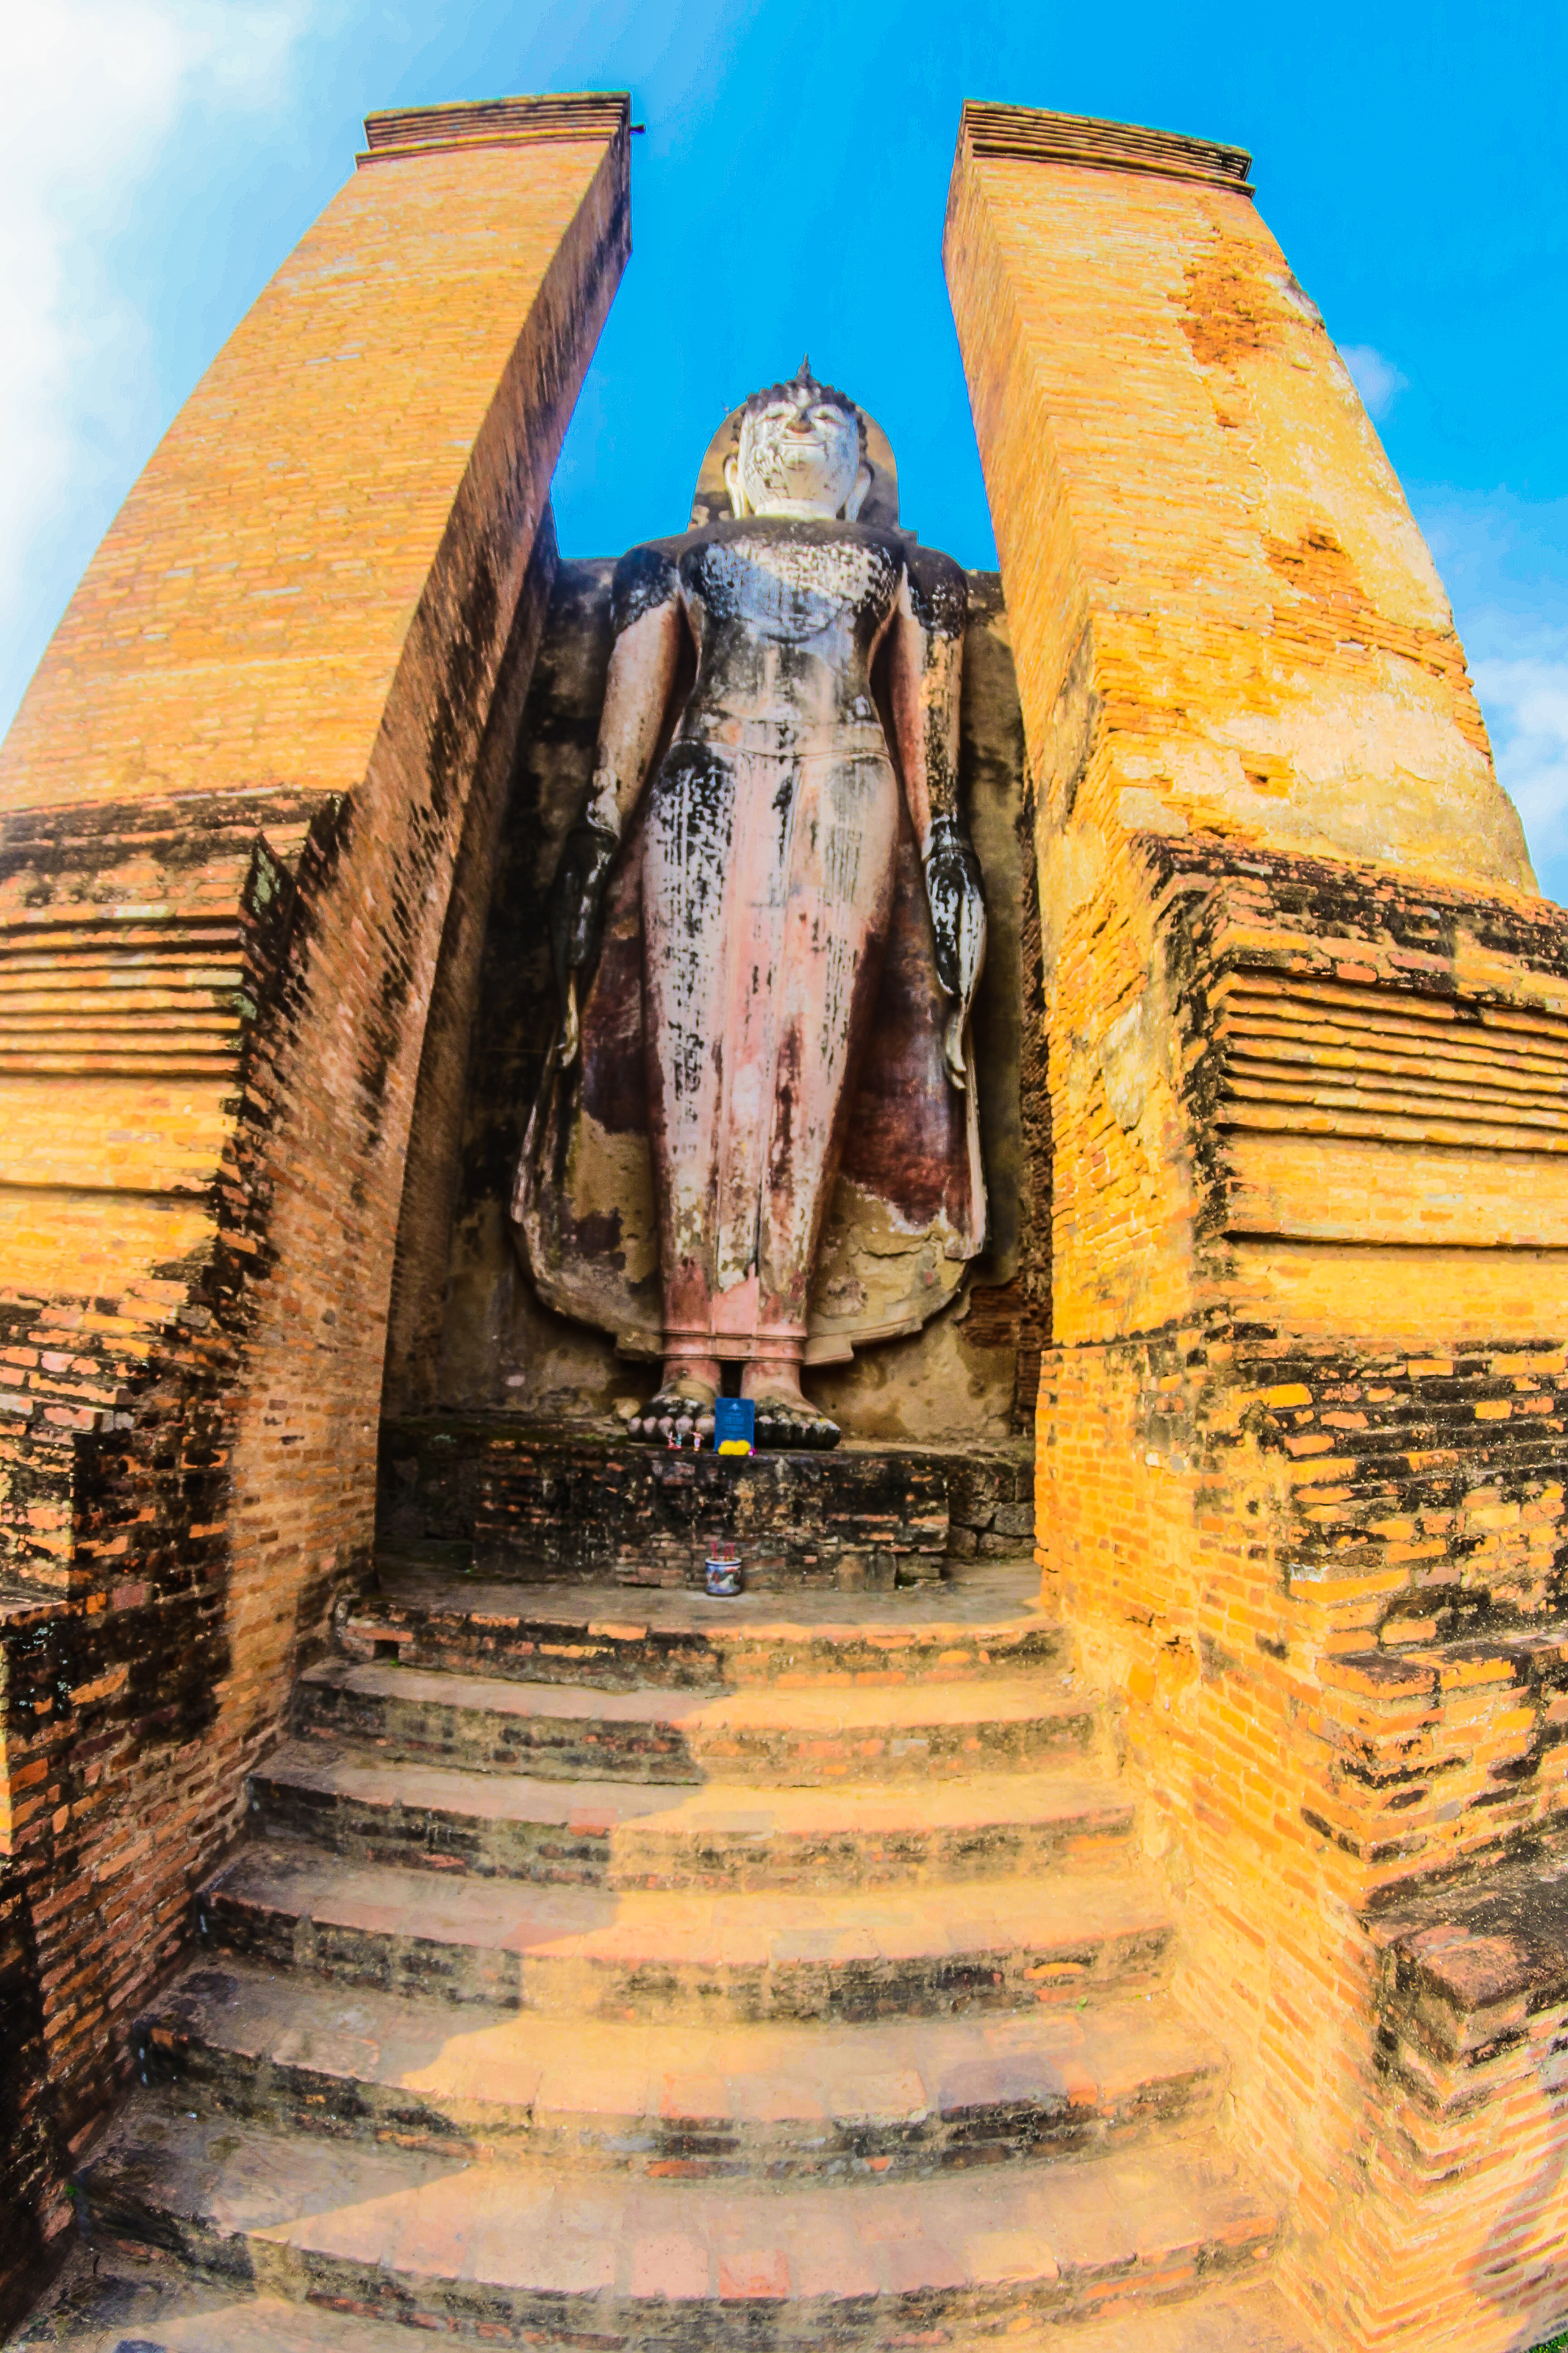
ancient, archeology, architecture, art, asia, buddha, buddhism, buddhist, civilization, cultural, culture, destination, east, famous, heritage, historical, history, landmark, meditation, old, pagoda, park, religion, ruin, scene, sculpture, seated, siam, site, southeast, statue, stone, sukhothai, symbols, temple, thai, thailand, thailand temple, tourism, tourist, traditional, travel, unesco, wat, worship, sky, yellow, water, watercolor paint, tree, ancient history, historic site, building, rock, reflection, fictional character, monument